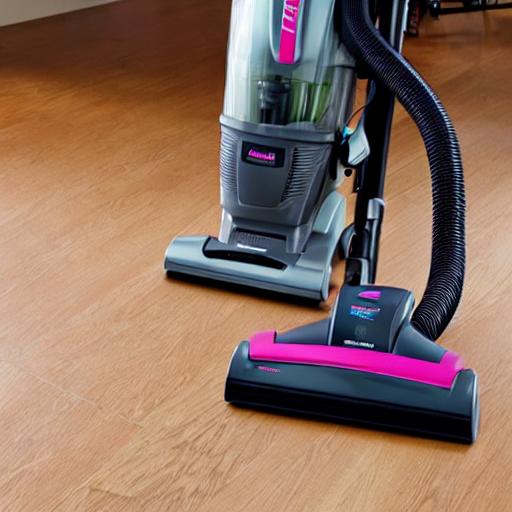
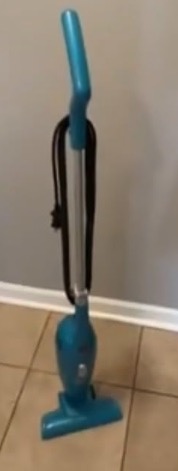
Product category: items_vacuum
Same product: no